Koniec Świata

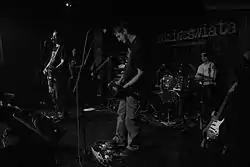
Koniec Świata Live concert in 2007

Koniec Świata ("The End Of The World") is a Polish musical band which plays a mixture of punk, rock and ska music. The band was founded in 2000 in Katowice by Jacek Stęszewski who has been the only consistent member of the band from its beginning. They have issued ten albums (8 studio albums and 2 compilations) so far.